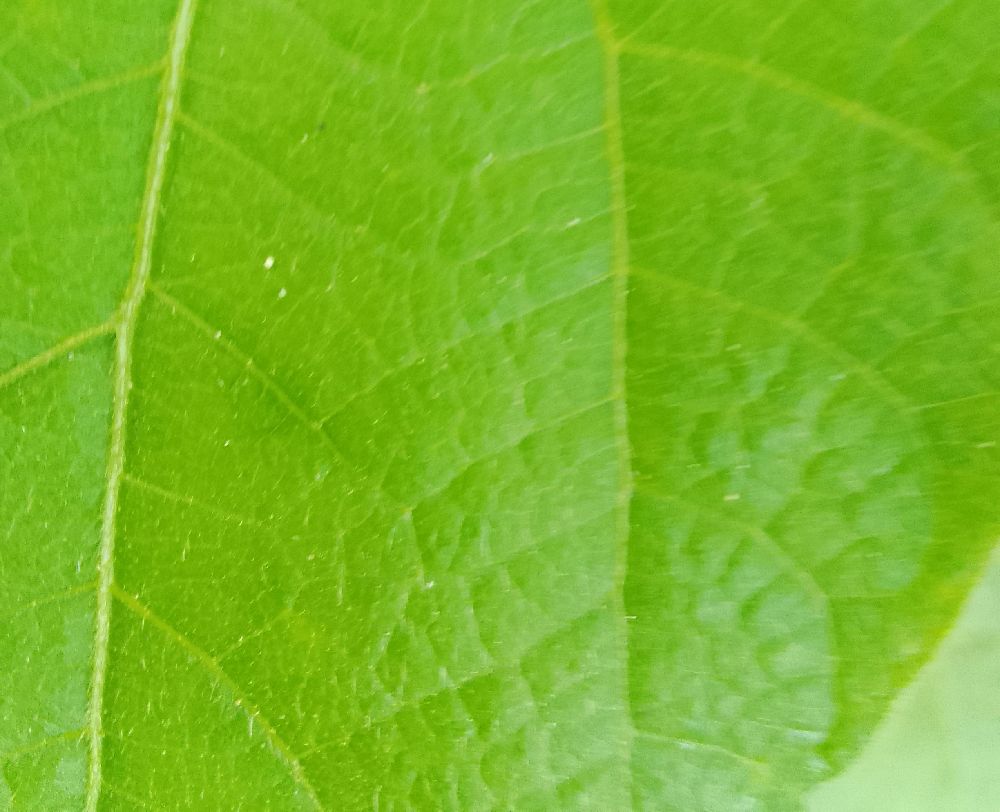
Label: healthy